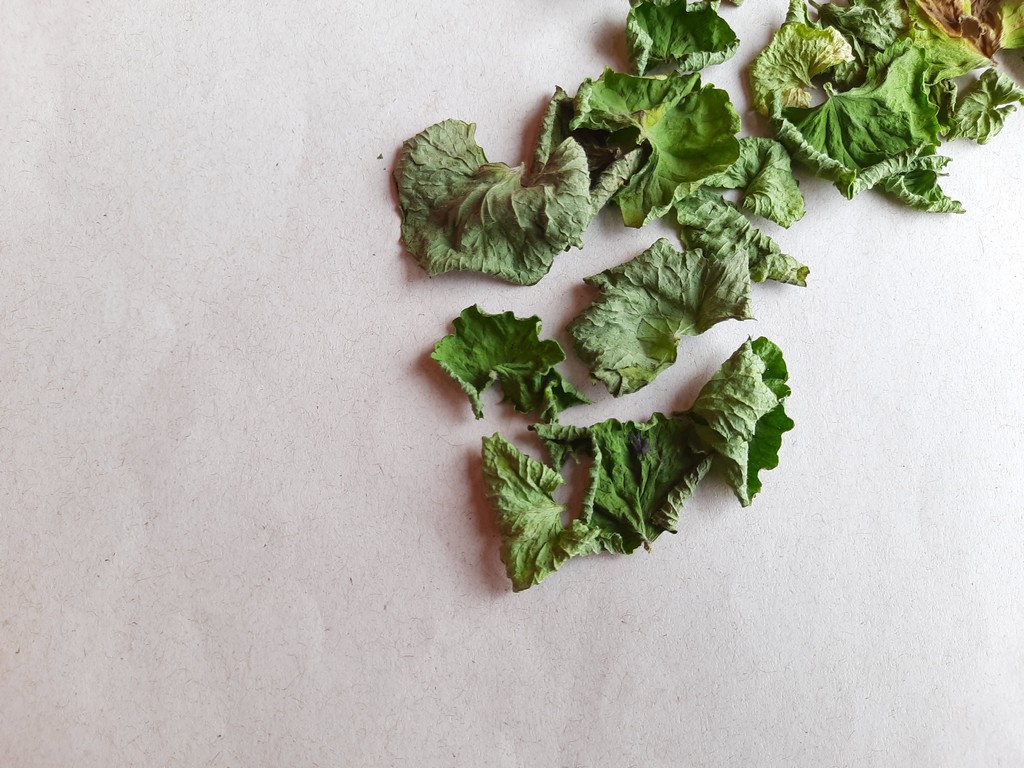
Label: Dried